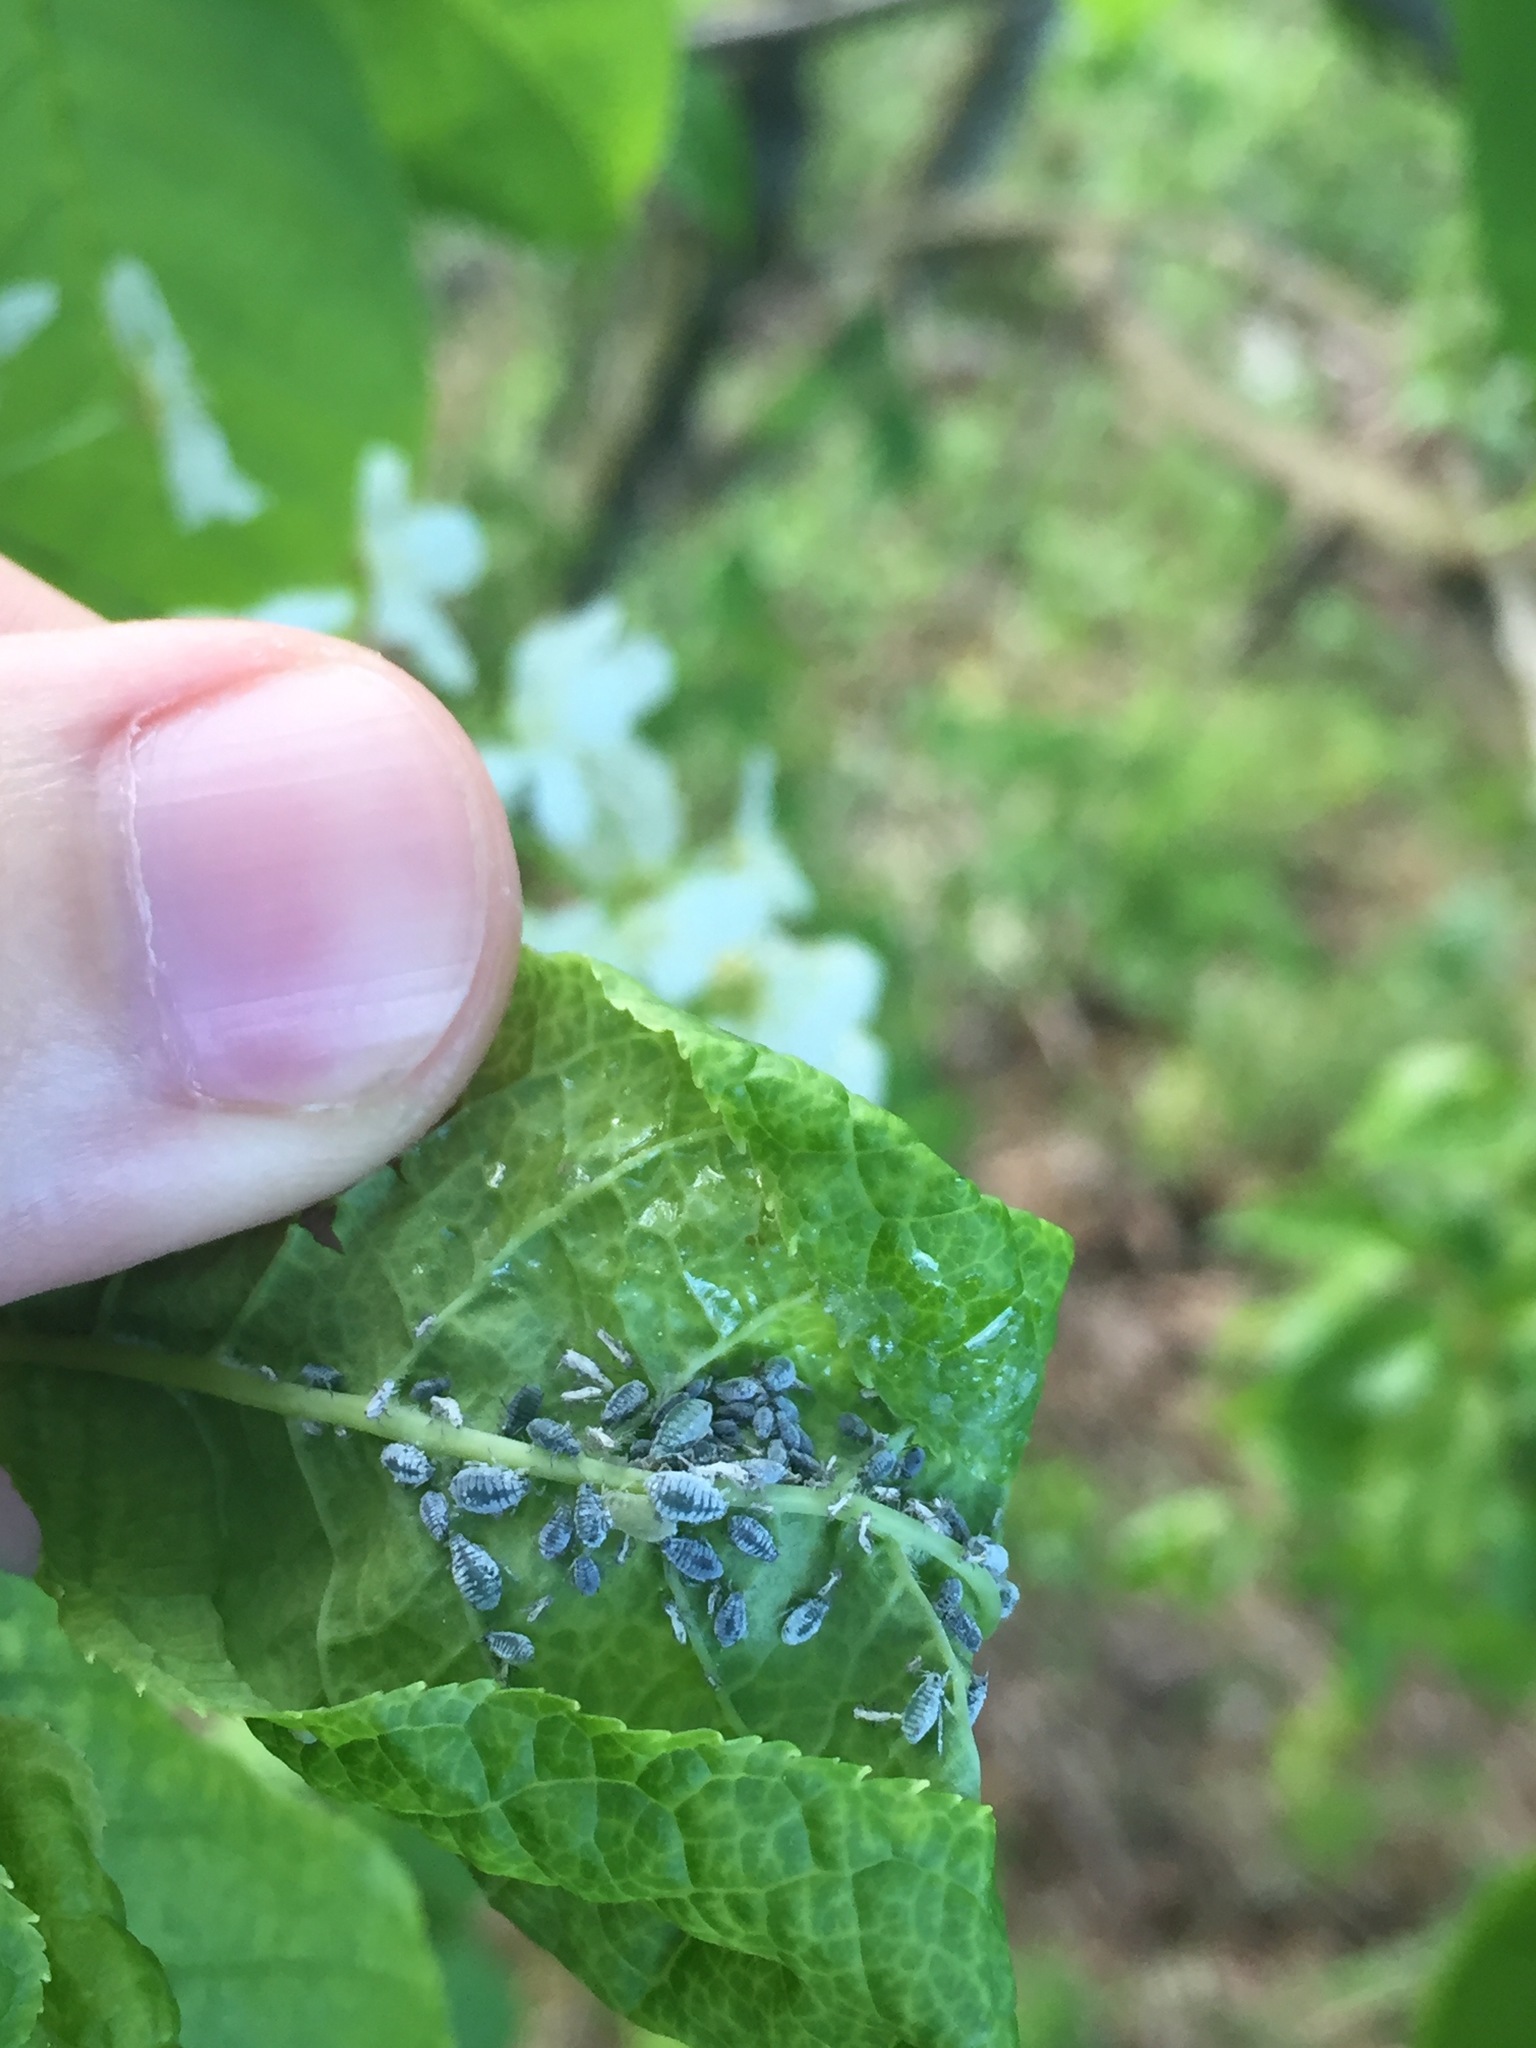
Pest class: bird_cherry_oat_aphid